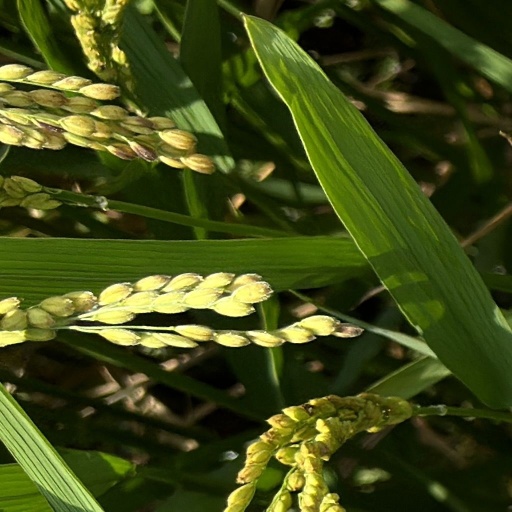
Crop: rice